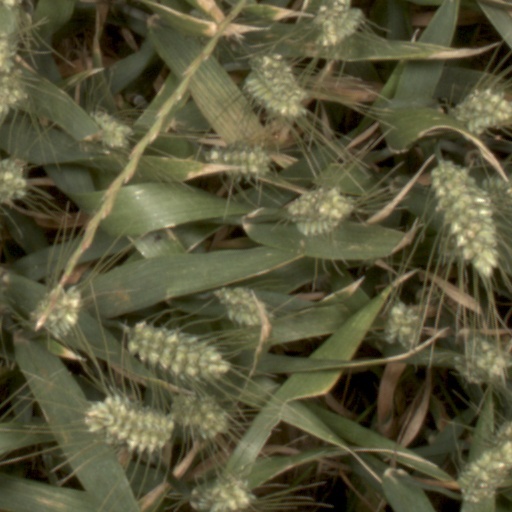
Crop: wheat